Aleksander Einseln

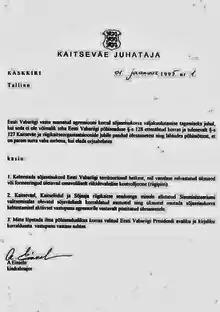
Einseln's decree ordering immediate resistance in case of foreign aggression

In January 1995, after the start of the First Chechen War, Einseln issued an order stating that in the event of foreign troops crossing the border, Estonian Defence Forces were to immediately initiate active resistance, and not cease fighting until ordered to do so by the President of Estonia. This was intended as a mechanism to prevent surrender without resistance as had happened in 1939. In 2014, after the beginning of the Russo-Ukrainian war, active Commander-in-Chief General Riho Terras noted that Einseln's decree is still in force.